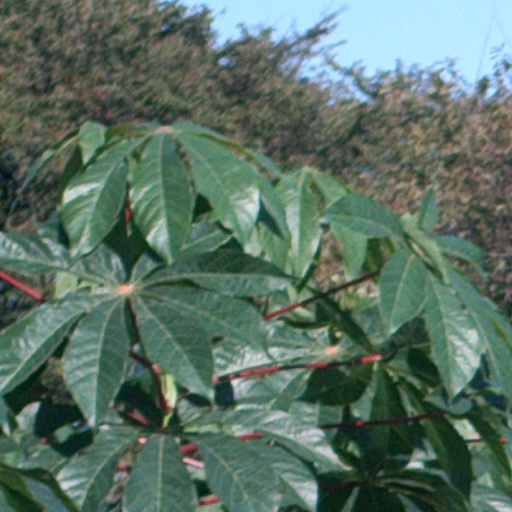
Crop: cassava